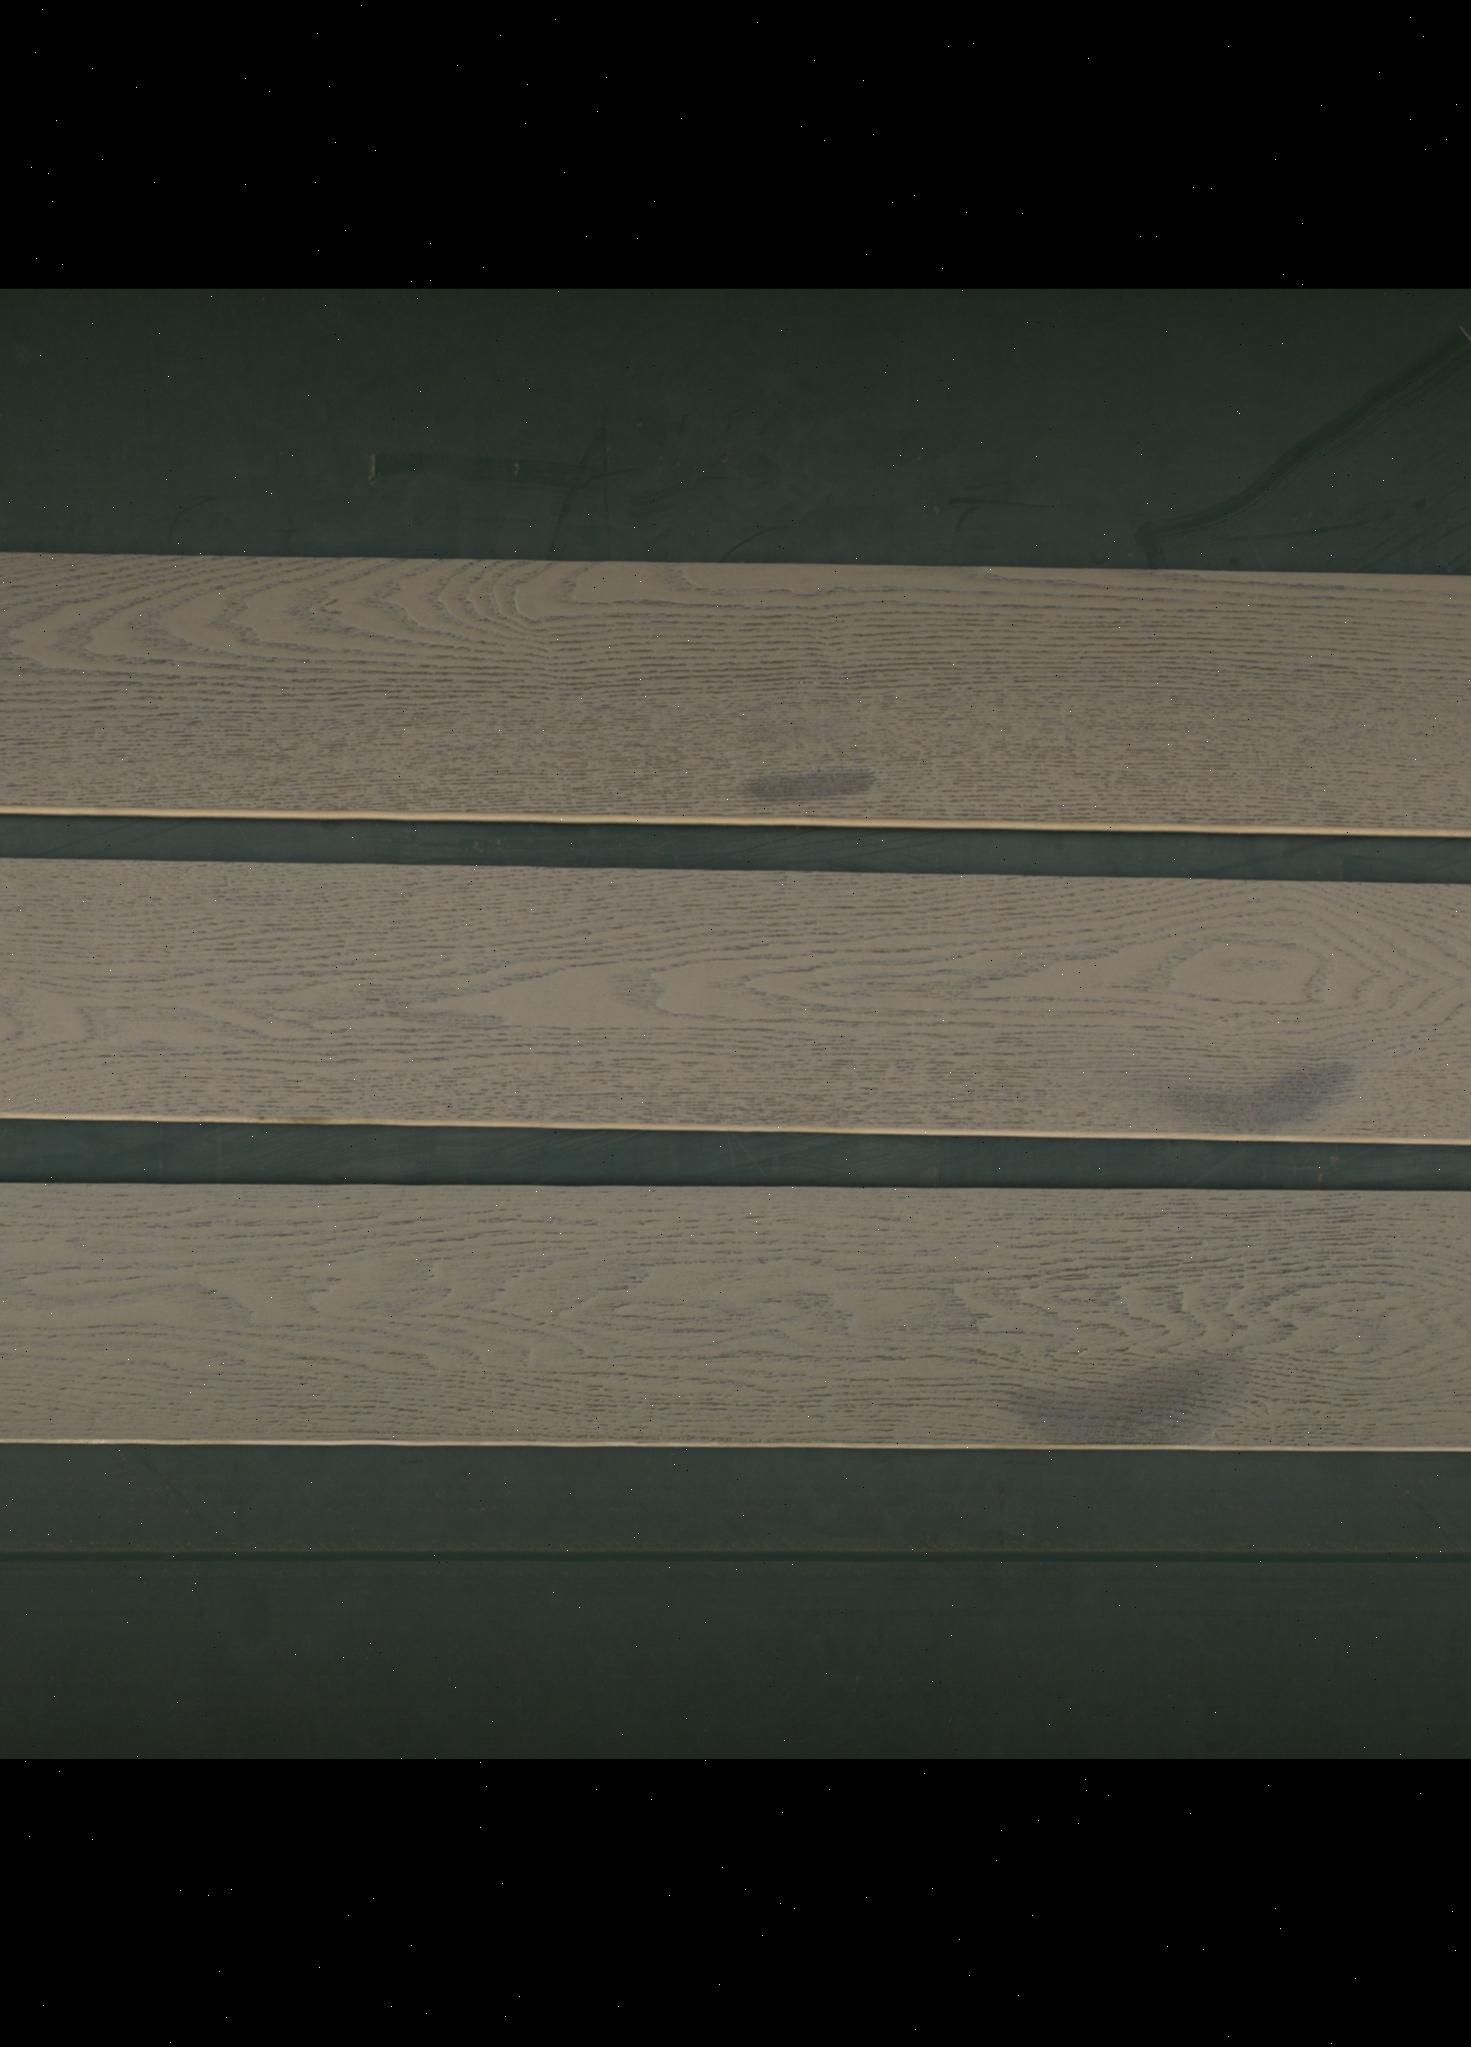
Label: mixers